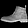
Label: Ankle boot